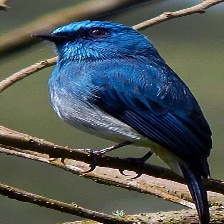
Species: INDIGO FLYCATCHER
Scientific name: EUMYIAS INDIGO